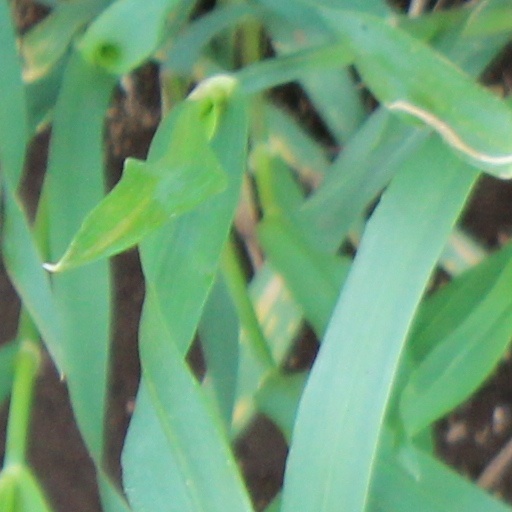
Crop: wheat